History of Belgian Limburg

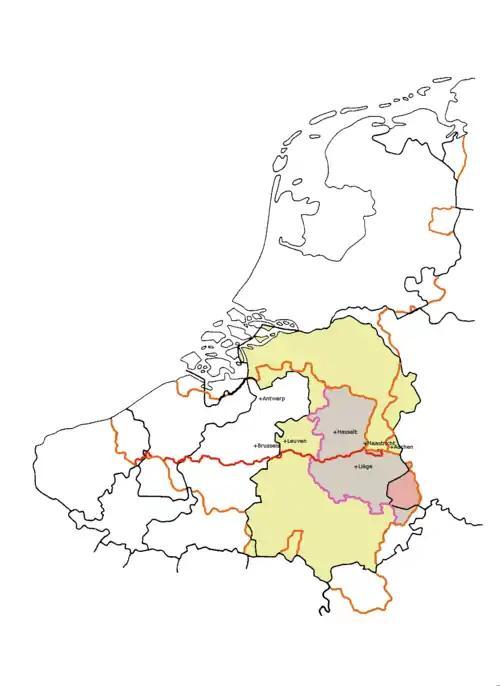
This map shows the old Diocese of Liège (in yellow) which evolved from the "Civitas Tungrorum" and probably had similar boundaries. The modern Belgian provinces of Liège and Limburg are also shown. The red boundary which separates them is the modern language frontier between Dutch and French. The orange lines are modern national frontiers.

Belgian Limburg in Roman times formed the central part of the large district of "Civitas Tungrorum", with its capital in modern Tongeren. This district took its name from a new tribal name, the Tungri. However, according to Tacitus, writing some generations after Caesar, this tribe had originally been the first to be called the "Germani", and had started using a new name, while many other tribes are started to be called "Germani". This would indicate that they were the same group of tribes which had included the Eburones. On the other hand, it is known that during this period, the Romans settled numerous people from across the Rhine, and these may also have made up a significant part of the ancestry of the Tungri.